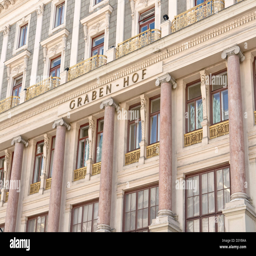
façade of a luxury 19th century apartment building